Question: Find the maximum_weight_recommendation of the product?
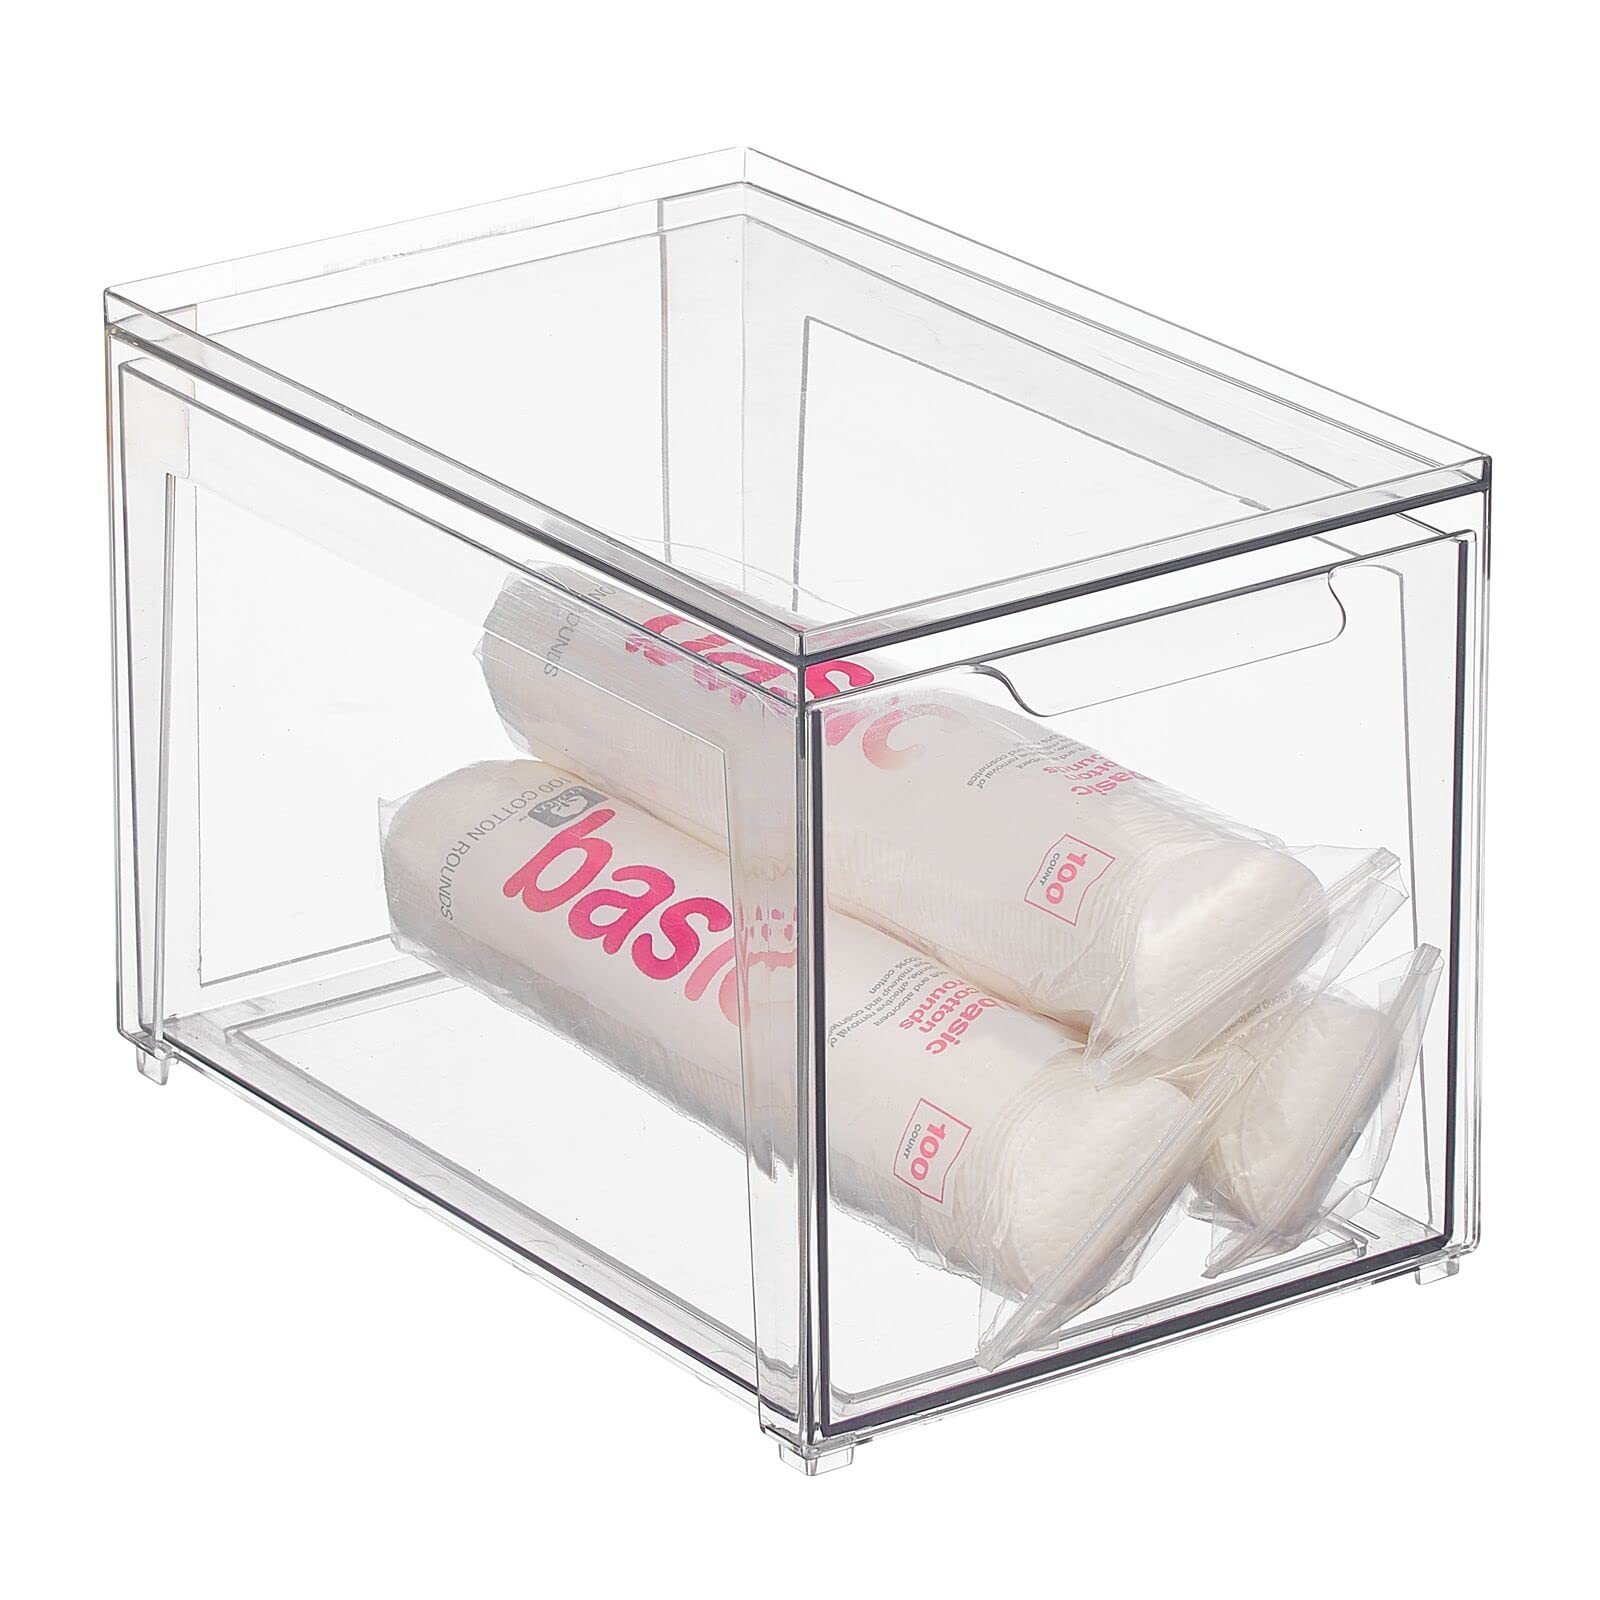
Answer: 3.0 pound